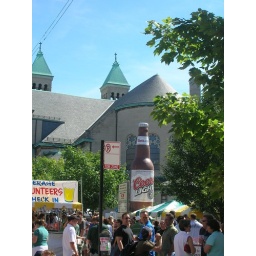
a oversize beer bottle in a church parking lot....different